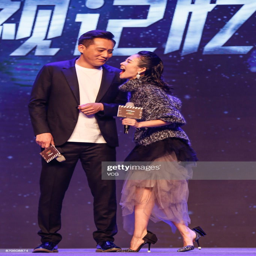
actors attend a press conference of a tv variety show .